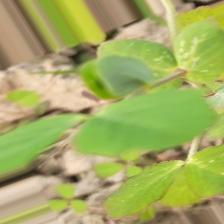
Label: Powdery Mildew